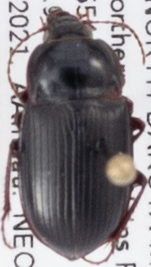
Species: Amara obesa
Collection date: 2021-09-07
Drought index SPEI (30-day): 0.24
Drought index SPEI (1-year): -1.69
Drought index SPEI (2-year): -1.45